Very-high-density cable interconnect

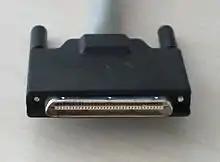
A VHDCI connector.

A very-high-density cable interconnect (VHDCI) is a 68-pin connector that was introduced in the SPI-2 document of SCSI-3. The VHDCI connector is a very small connector that allows placement of four wide SCSI connectors on the back of a single PCI card slot. Physically, it looks like a miniature Centronics type connector. It uses the regular 68-contact pin assignment. The male connector (plug) is used on the cable and the female connector ("receptacle") on the device.